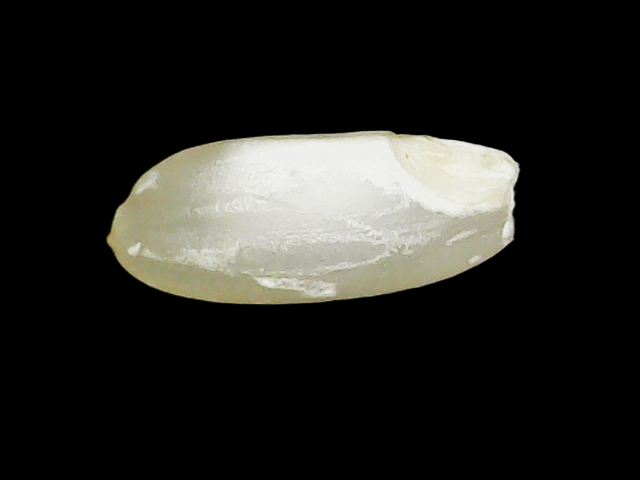
Rice variety: Binadhan10